Fedot Sychkov

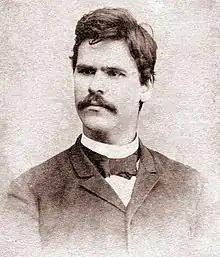
F.V. Sychkov

Fedot Vasilevich Sychkov, March 13, 1870, Kochelaevo, Russian Empire – August 3, 1958, Saransk) was a Russian painter.